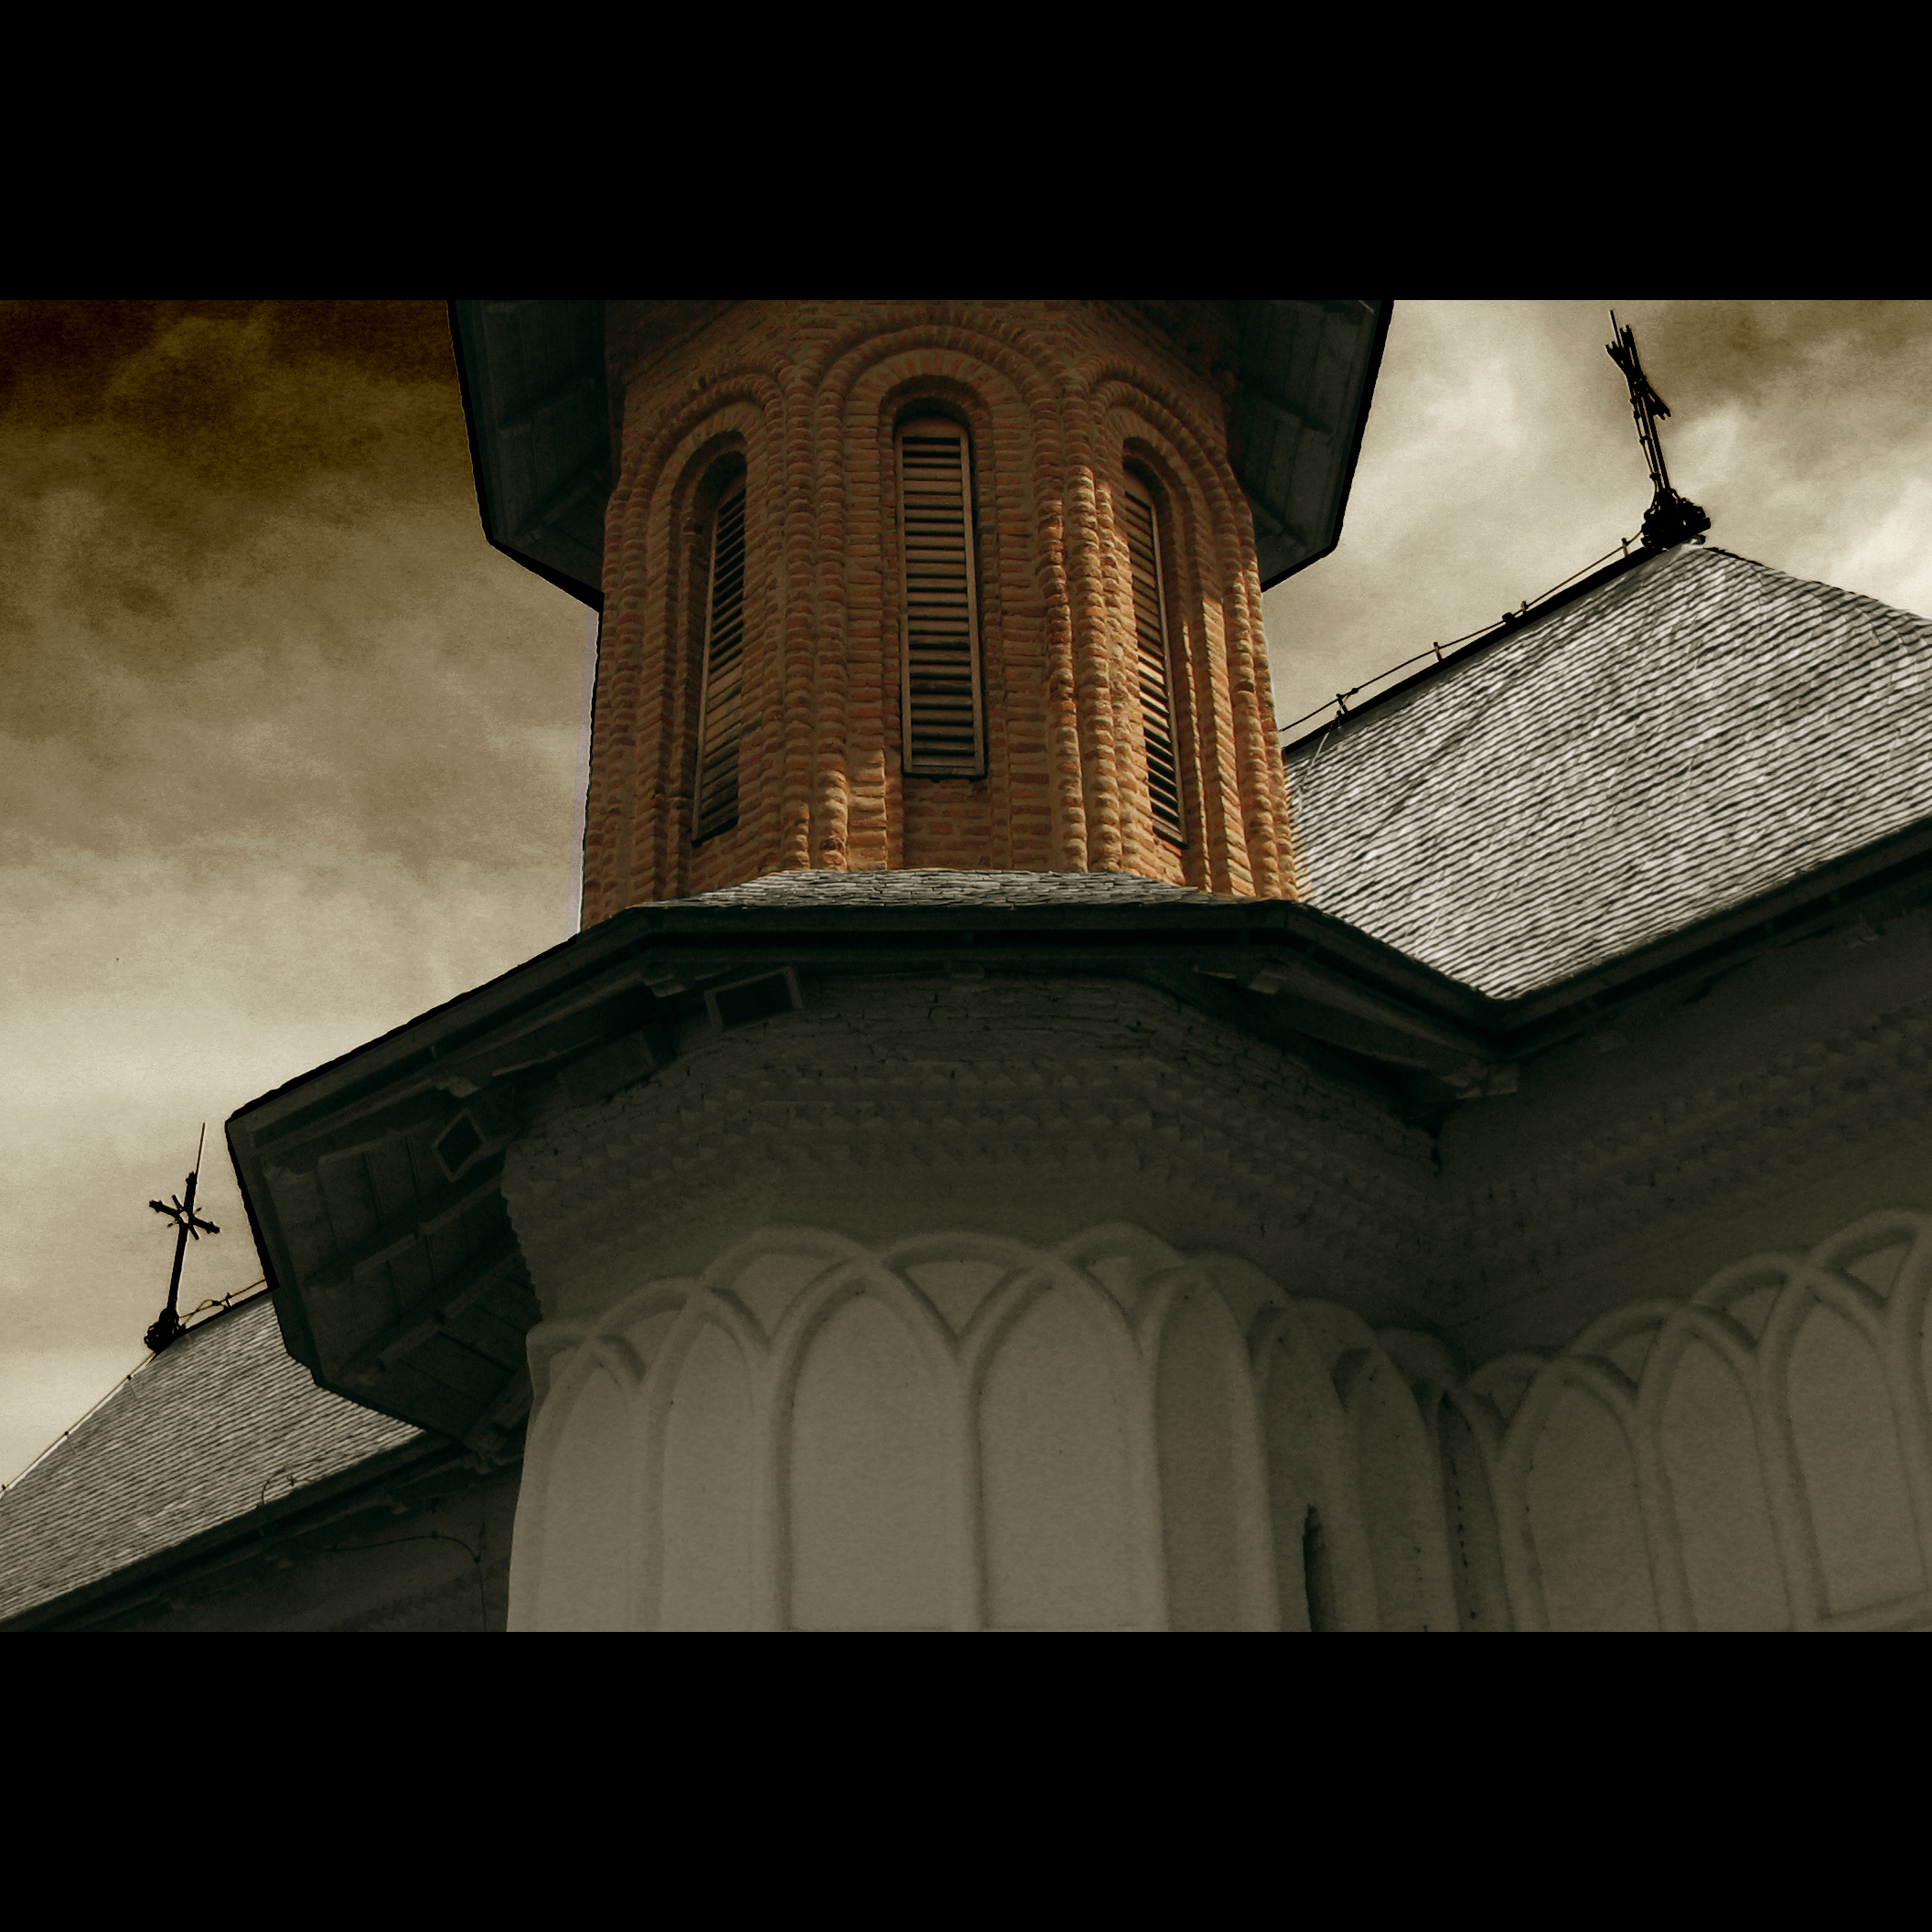
light, architecture, photography, building, monument, photo, explore, religion, darkness, church, cross, christian, brick, photos, religious, cool image, de, churches, fotografie, christianity, romana, image, explored, orthodox, eastern, brickwork, shape, masonry, romania, bucharest, screenshot, bor, biserica, arhitectura, wallachia, orthodoxy, romanian, ortodoxa, patrimoniu, ortodox, ortodoxia, ortodoxie, cretinism, cretin, ecclesiastical, bisericeasc, cladire, edificiu, caramida, zidarie, bucuresti, valahia, tararomaneasca, orthodoxe, brancovenesc, brncoveneasc, brancoveanu, brincoveanustyle, brancovan, mogosoaia, lmiifiima1529802